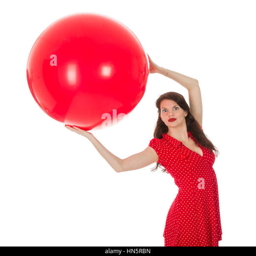
beautiful woman in red dress holding a big red balloon above her head isolated on a white background